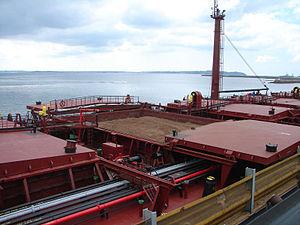
Le transporteur combiné pétrole/vrac/minerai (OBO) Maya à Brest. Du soja est ici transporté dans la soute centrale, et le ballast dans les citernes latérales.
Un pétro-vraquier est un navire capable de transporter à la fois des cargaisons en vrac solides et des cargaisons en vrac liquides. Plus connus sous l'appellation anglophone OBO ou combination carrier, ils tirent leur origine de la volonté d'éviter les voyages à vide des navires : remplacer l'eau de ballast par une cargaison pétrolière permettait de rentabiliser le voyage de retour.